Shobhana Ranade

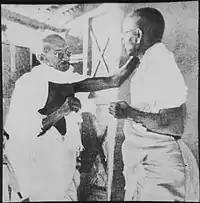
Gandhi and Vinoba

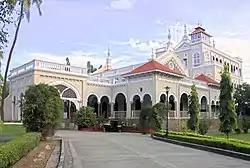
Aga Khan Palace.

Ranade was born on 26 October 1924, Poona, in the Bombay Presidency. The turning point in her life came in 1942, when she was 18, when she met Mahatma Gandhi at the Aga Khan Palace, in Poona, which resulted in the young Shobhana taking up Gandhian ideals for the rest of her life.